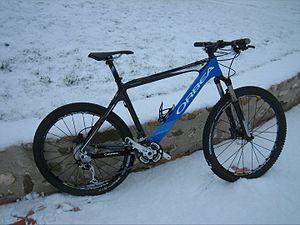
Orbea XC Alma en carbone
Orbea est un fabricant de vélos depuis 1930. L'entreprise fondée en 1840 comme fabricant de pistolets est aujourd'hui une société coopérative inscrite au Registre Central du gouvernement basque et ayant son siège social à Mallabia en Espagne. Orbea fait partie de la Corporation Mondragon.